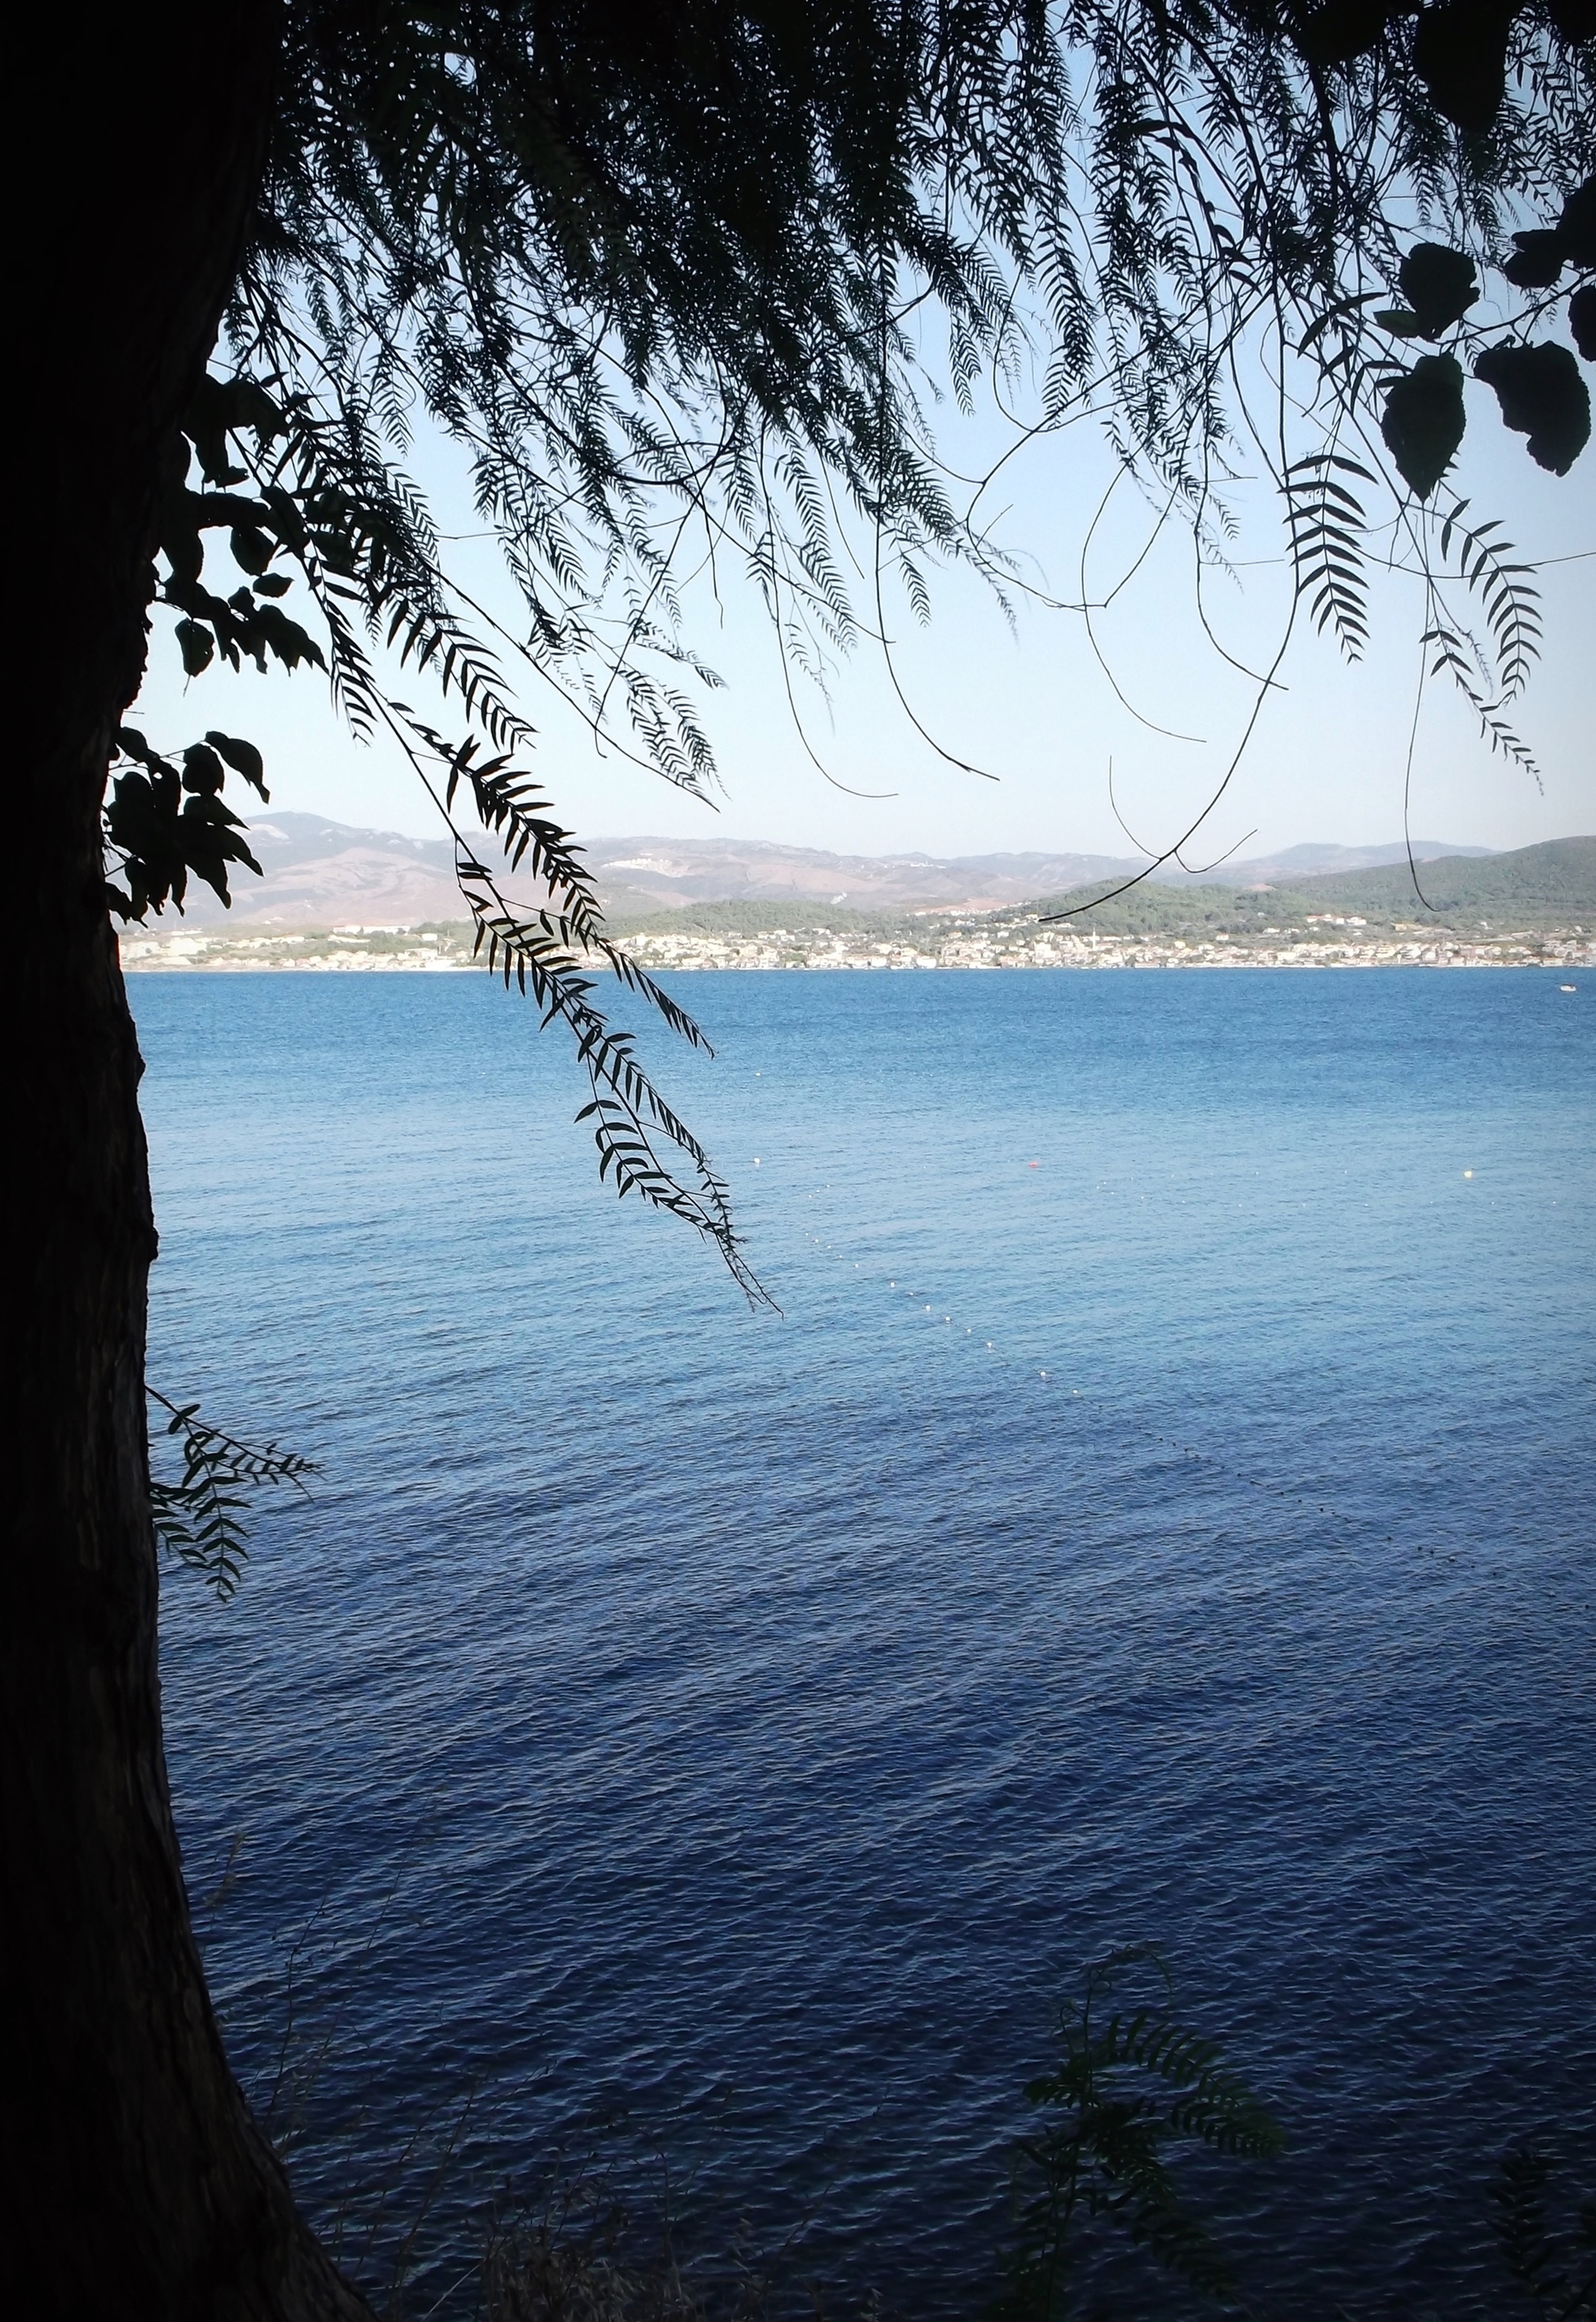
beach, landscape, sea, coast, tree, water, nature, ocean, horizon, winter, sunset, sunlight, morning, lake, view, dusk, ice, evening, reflection, sight, shadow, bay, blue, body of water, marine, see, atmospheric phenomenon, woody plant